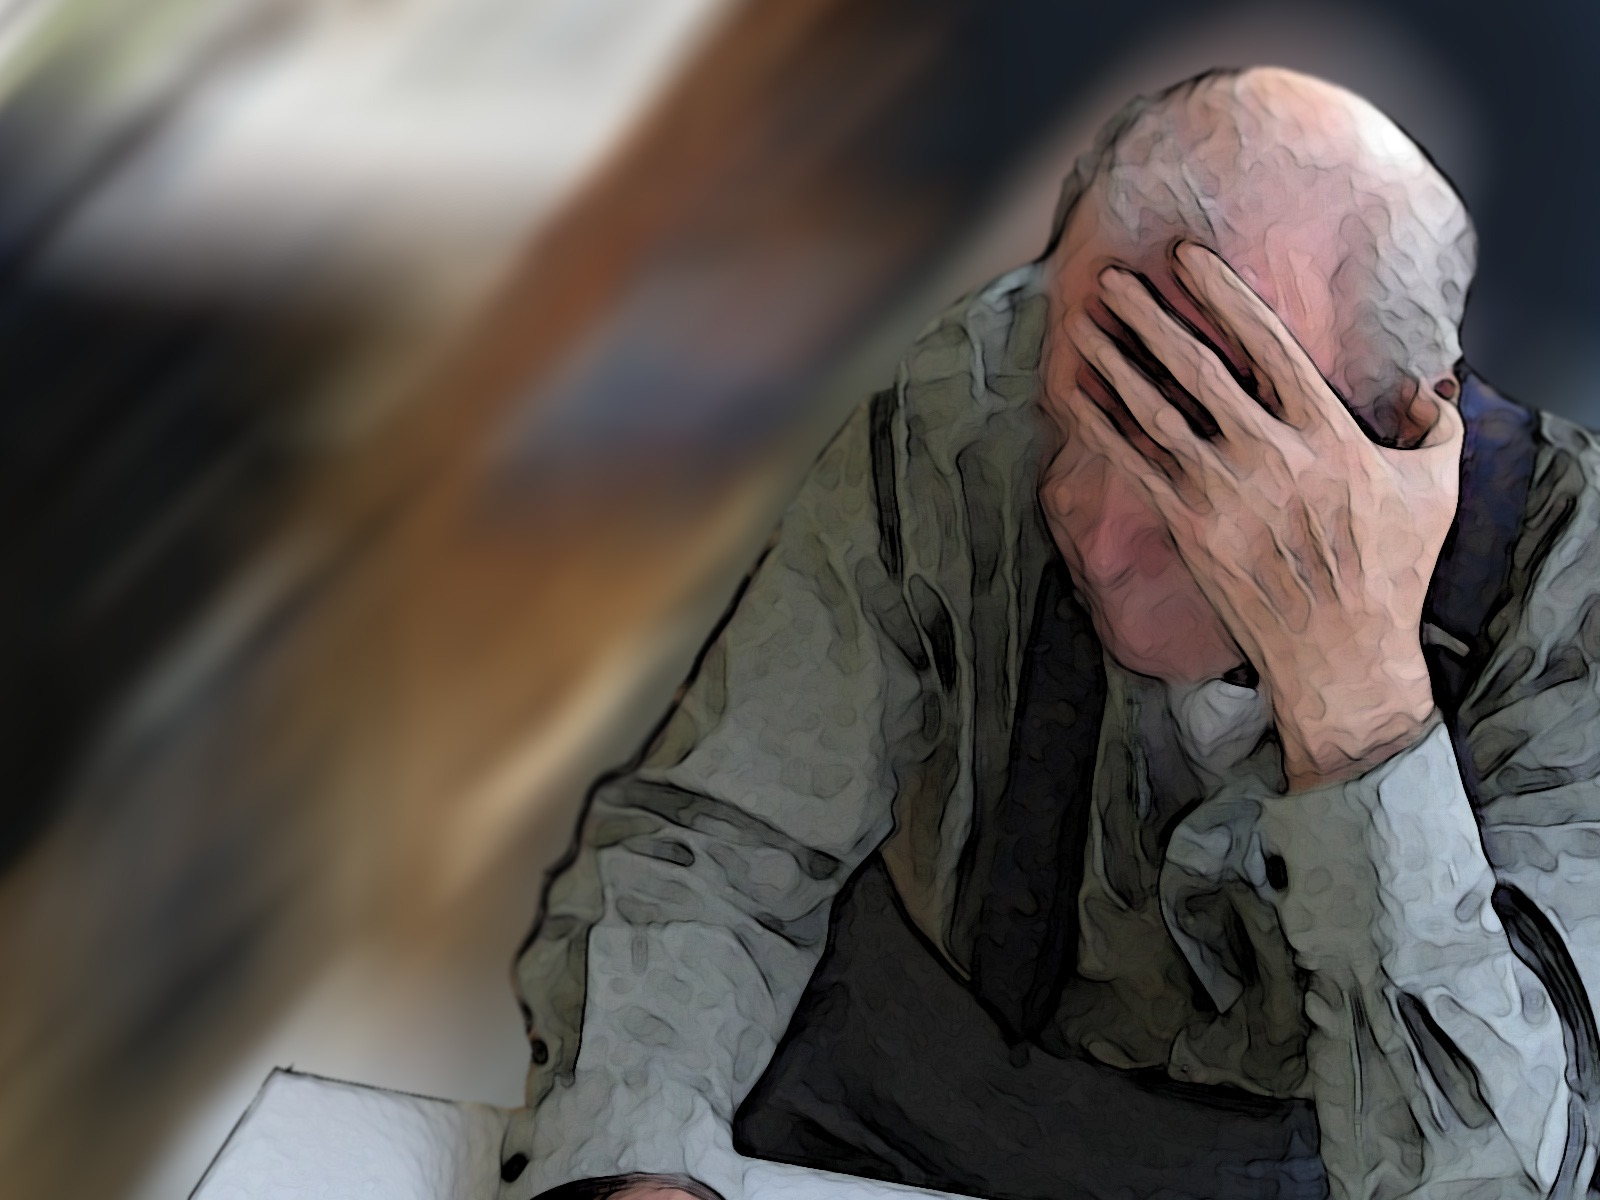
hand, person, woman, old, think, human, care, arm, grandma, face, fear, age, fold, spirit, character, seniors, bless you, supply, disease, dependent, care for the elderly, constant, retirement home, care costs, nationals, old people's home, age spots, dementia, alzheimer's, calcification, need of care